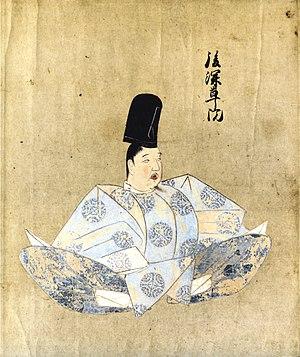
Cette page dresse une liste de personnalités nées au cours de l'année 1243 :
Cette page dresse une liste de personnalités mortes au cours de l'année 1304 :